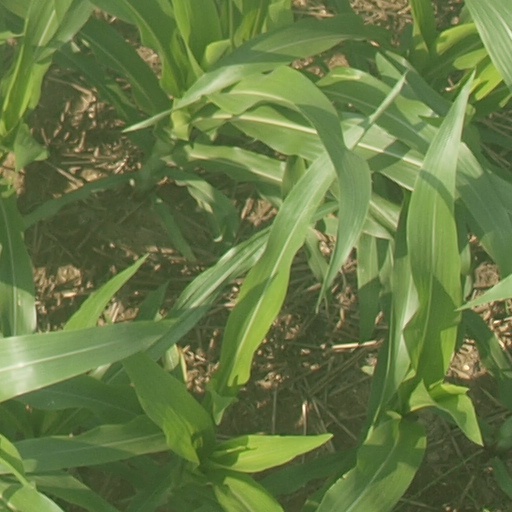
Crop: maize; corn